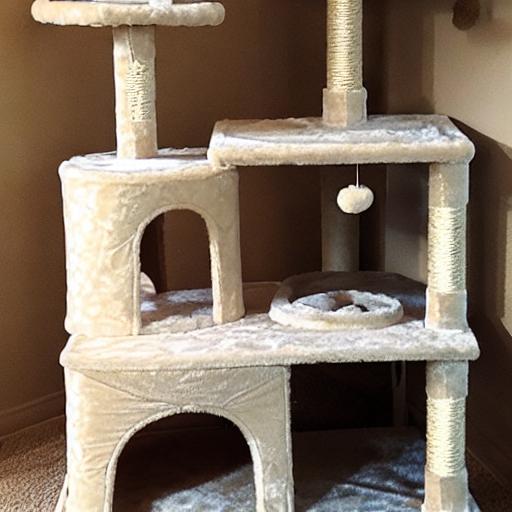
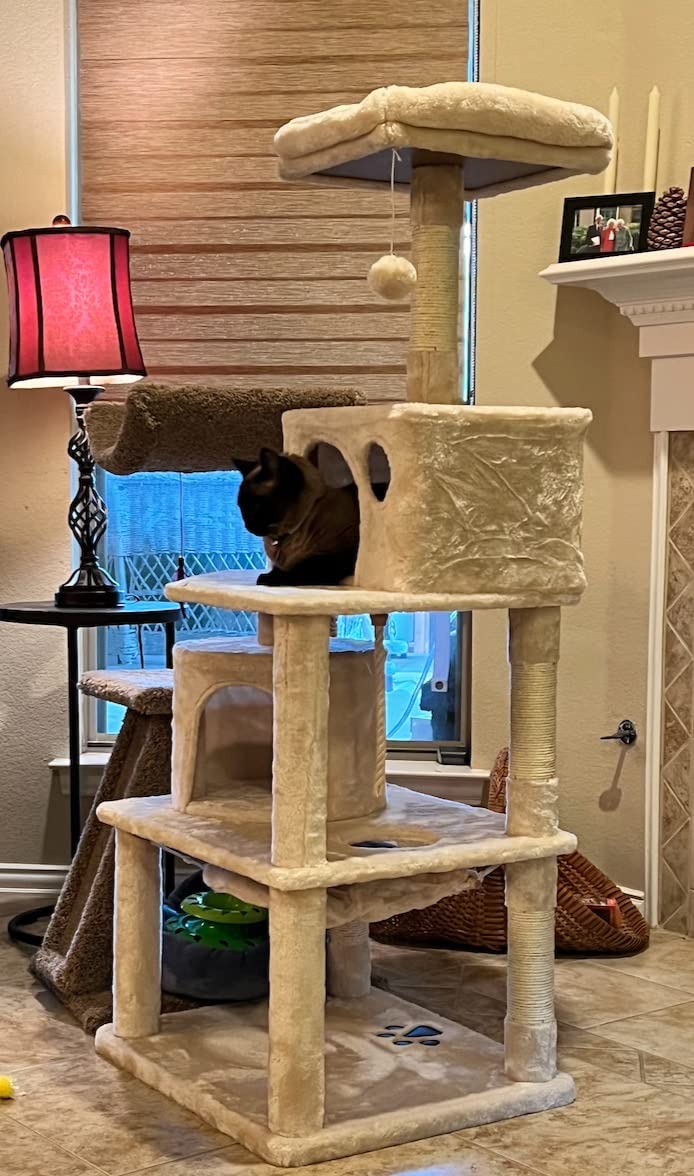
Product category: items_cat tree
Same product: no